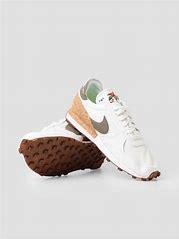
Brand: Nike
Model: Dbreak Type